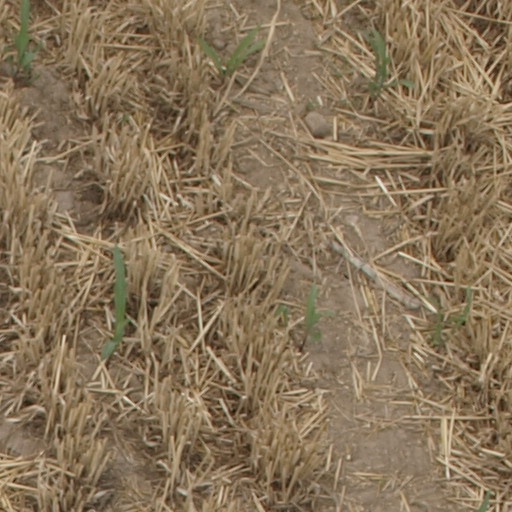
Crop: maize; corn